Aborigines (mythology)

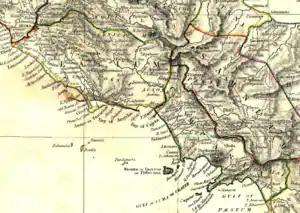
A map of Latium, claimed homeland of the Aborigines.

The Aborigines in Roman mythology are the oldest inhabitants of central Italy, connected in legendary history with Aeneas, Latinus and Evander. They were supposed to have descended from their mountain home near Reate (an ancient Sabine town) upon Latium, where they expelled the Sicels and subsequently settled down as Latini under a King Latinus.